Piedmont blues

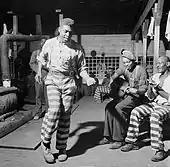
"In the convict camp in Greene County, Georgia", 1941. Buddy Moss is playing guitar; other men unidentified.

The basis of the Piedmont style began with the older "frailing" or "framming" guitar styles that may have been universal throughout the South, and was also based, at least to some extent, on formal "parlor guitar" techniques as well as earlier banjo playing, string band, and ragtime. What was particular to the Piedmont was that a generation of players adapted these older, ragtime-based techniques to blues in a singular and popular fashion, influenced by guitarists such as Blind Blake and Gary Davis.